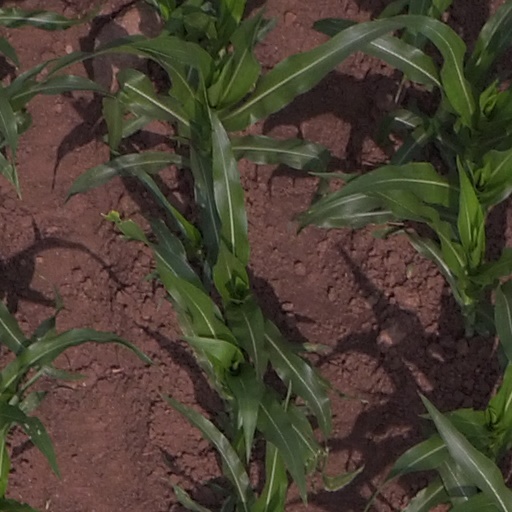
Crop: maize; corn